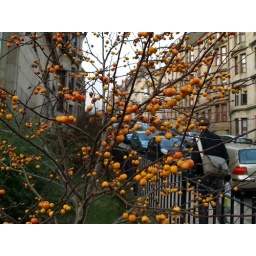
crab apple tree in Gardner Street, Glasgow